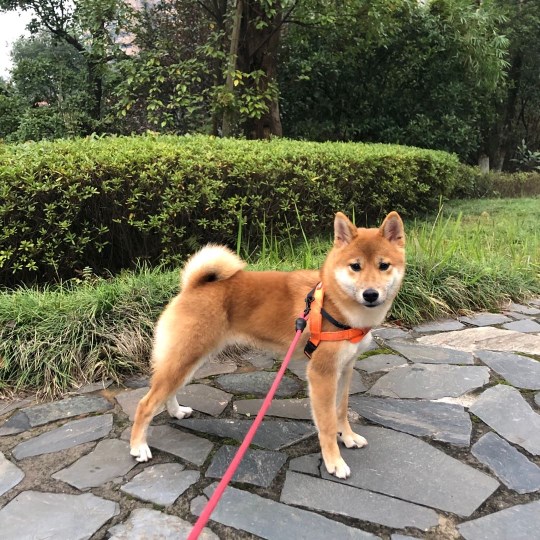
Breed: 1043-n000001-Shiba_Dog